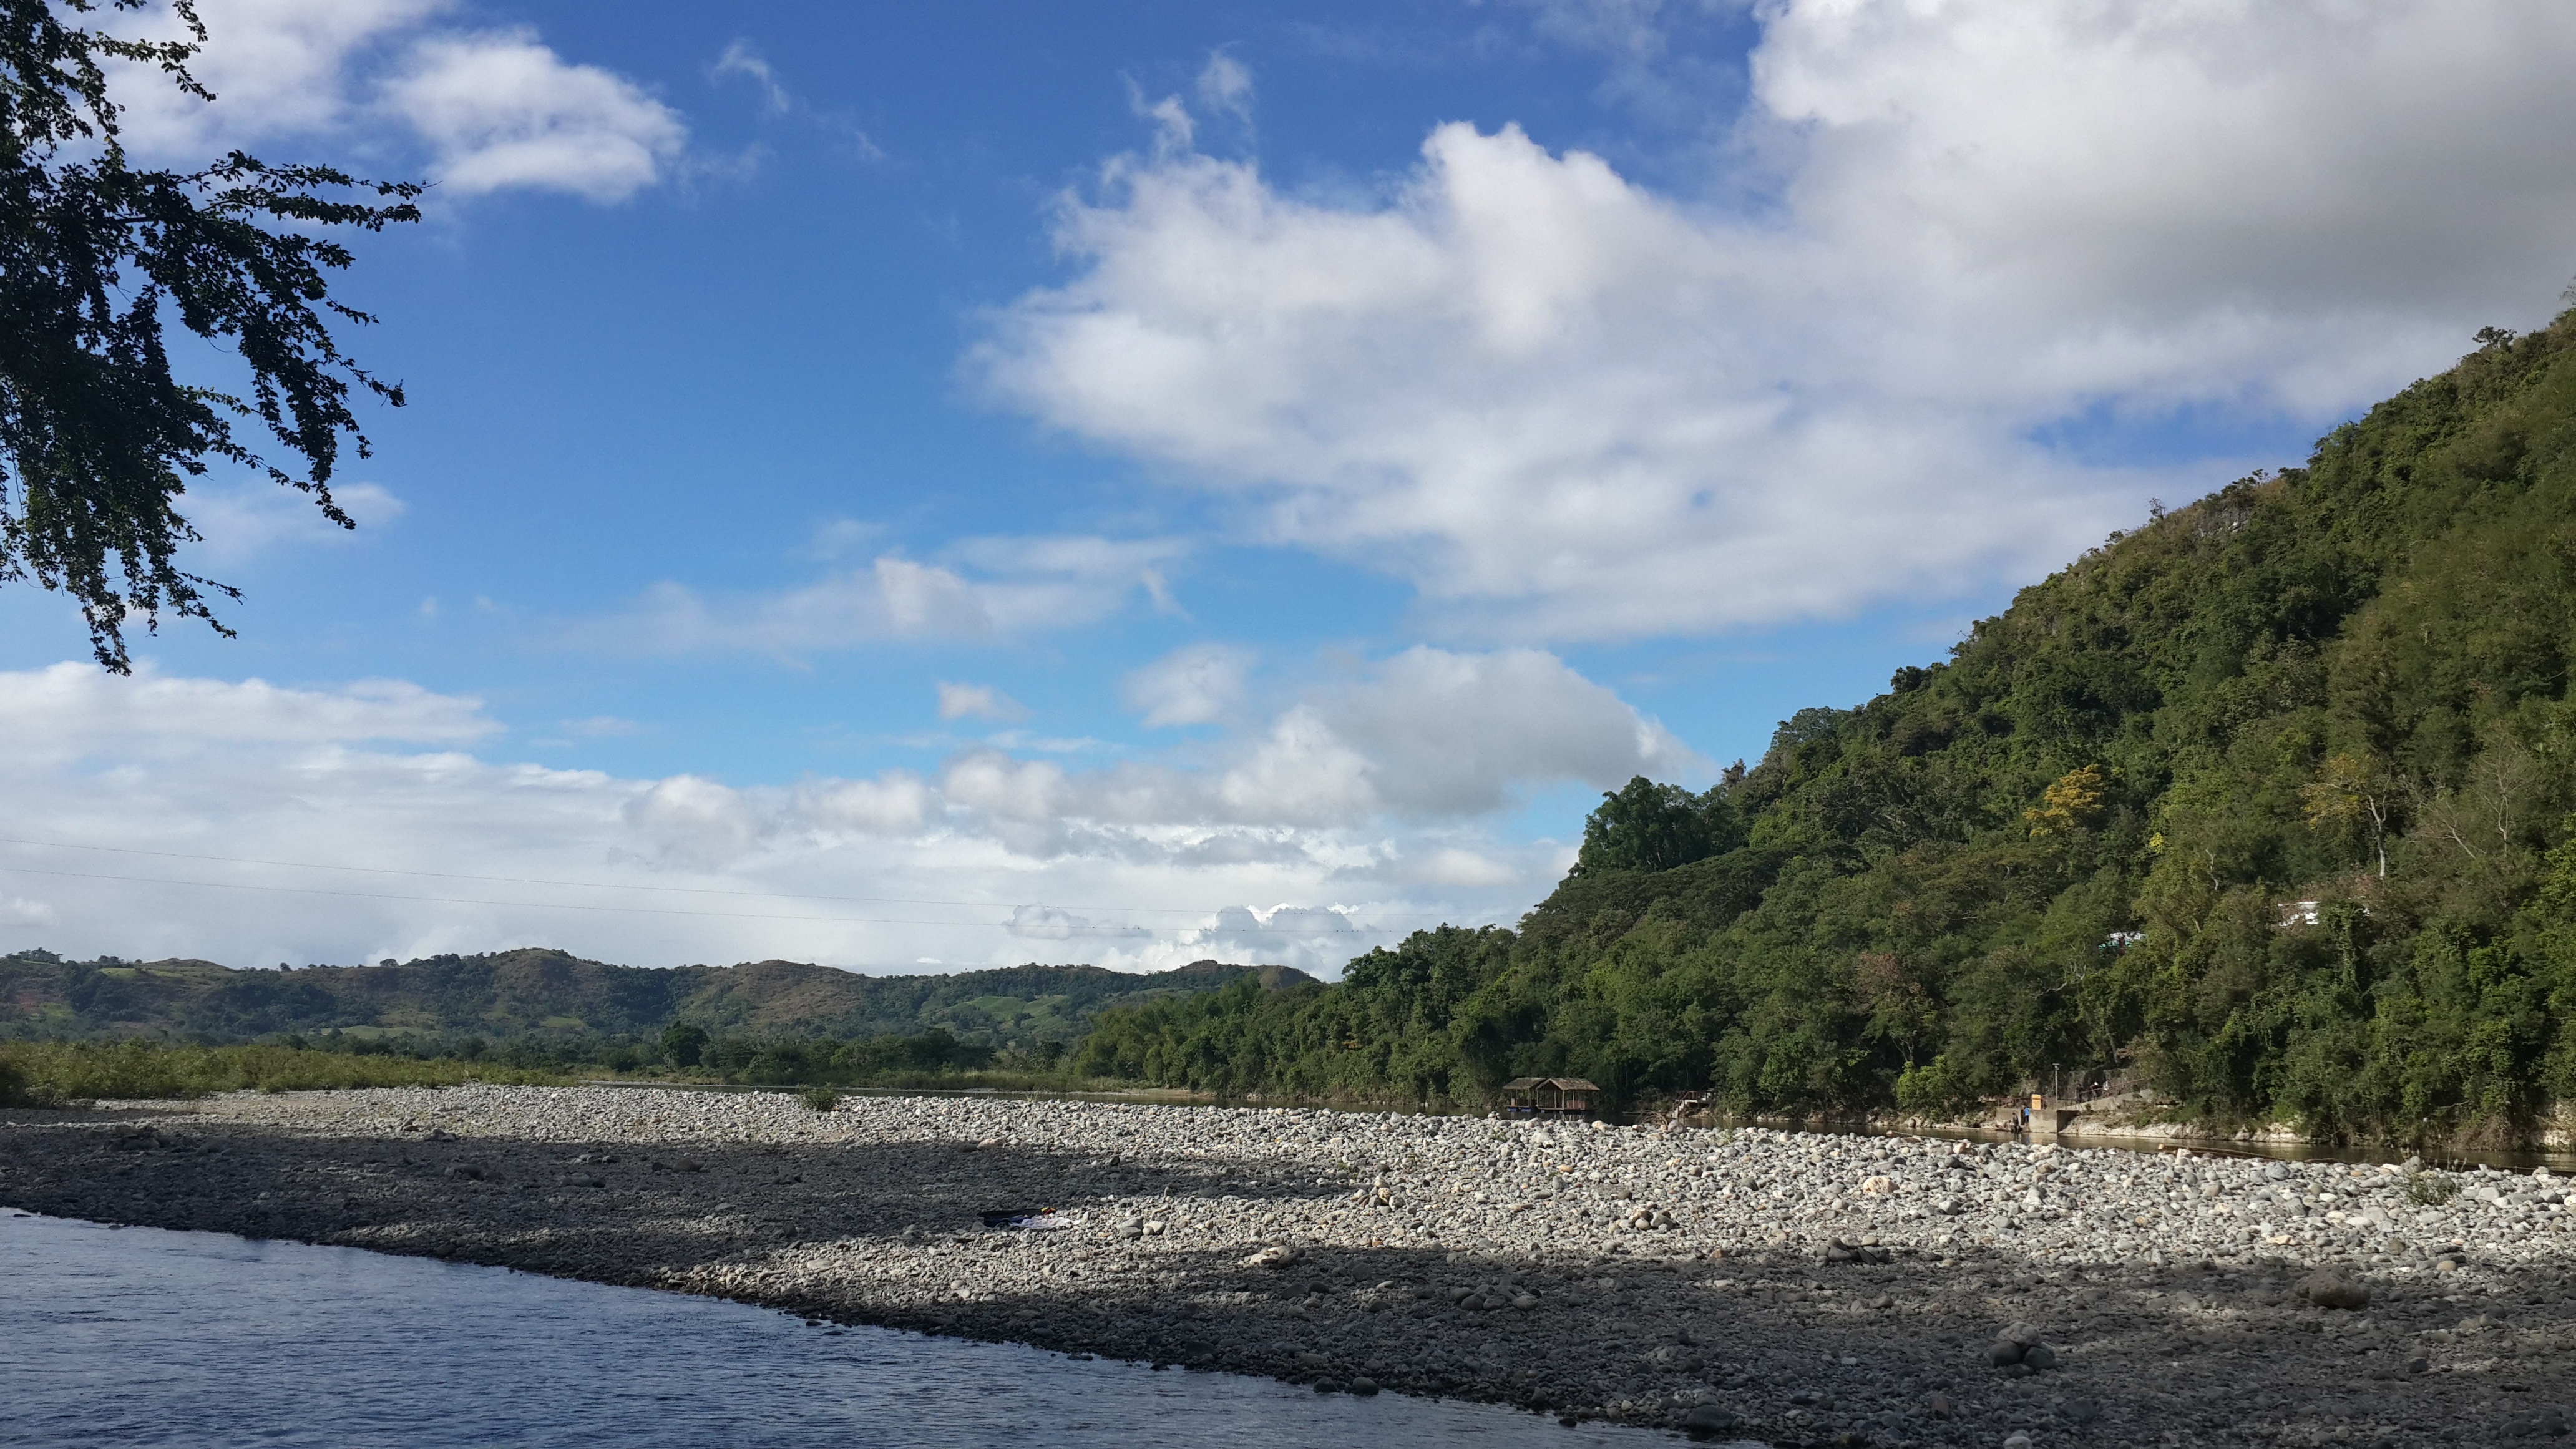
landscape, sea, coast, tree, water, nature, wilderness, mountain, cloud, sky, hill, shore, lake, river, mountain range, bay, reservoir, body of water, loch, landform, geographical feature, mountainous landforms